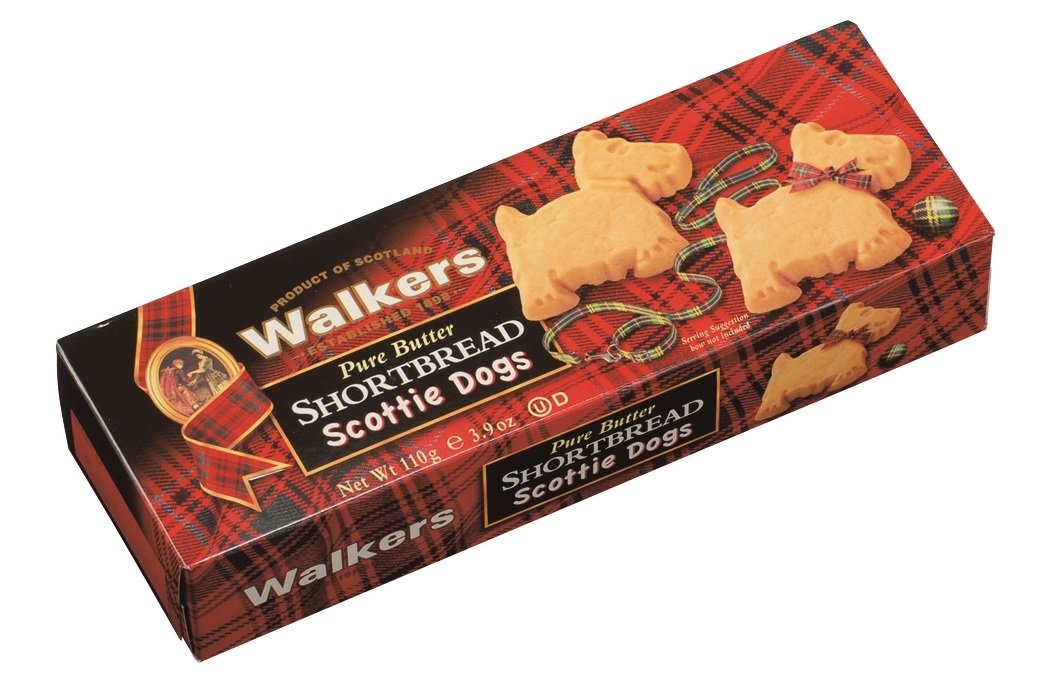
Item Name: Walkers Scottie Dog Shortbread - 3.9 oz
Bullet Point 1: Walkers Scottie Shortbread Cookies (1 Package, 3.9 oz)
Bullet Point 2: Made from only pure butter and the finest all-natural ingredients
Bullet Point 3: Great for gifting or self indulgence
Bullet Point 4: Product of Scotland
Bullet Point 5: Natural Ingredients only
Value: 3.9
Unit: Ounce

Price: 10.47